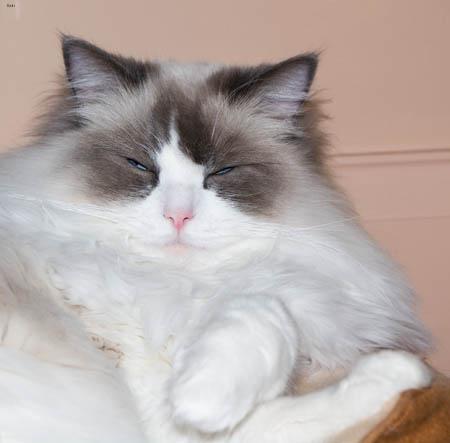
Breed: Ragdoll